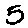
Label: 5